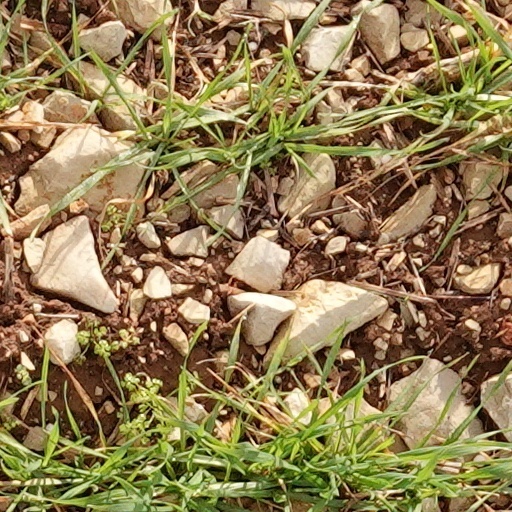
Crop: wheat